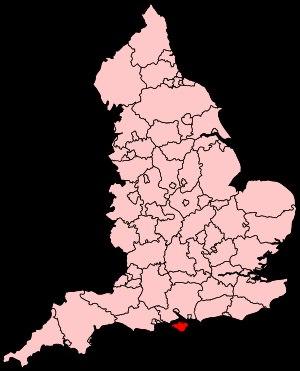
La circonscription de l'île de Wight est une circonscription électorale britannique. Créée par le Reform Act de 1832, elle correspond à la totalité de l'île de Wight et constitue de loin la circonscription la plus peuplée du Royaume-Uni. Des propositions pour permettre une meilleure représentation de l'île à la Chambre des communes ont été faites, sans qu'aucun découpage de l'île ne fasse l'unanimité.